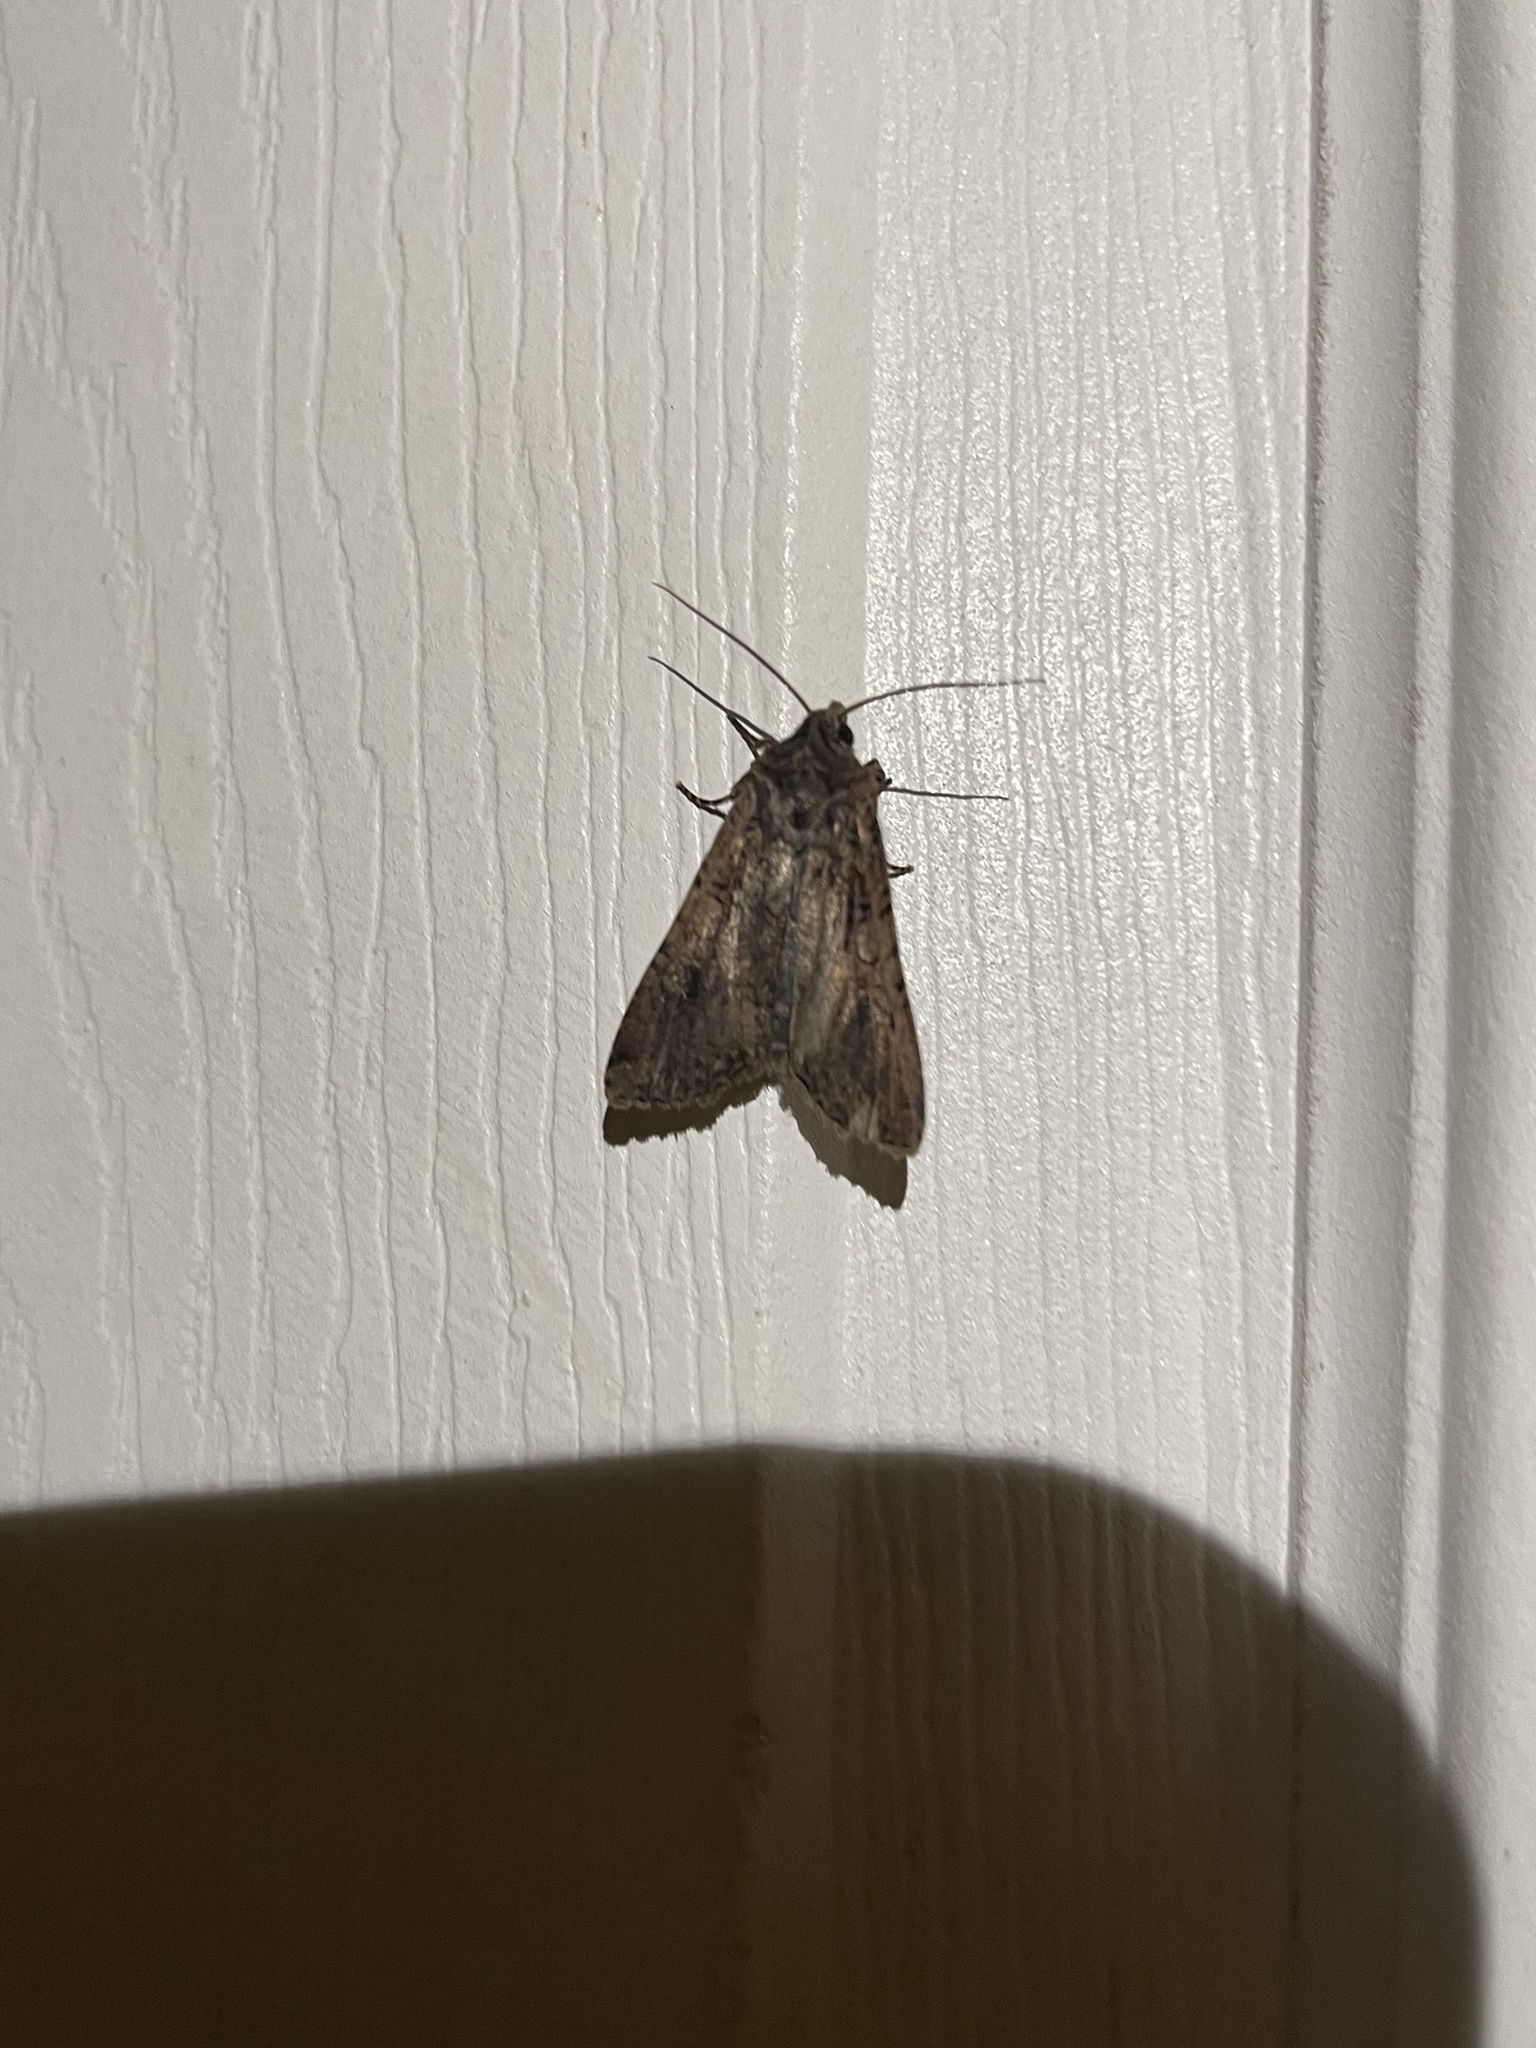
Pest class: cutworms